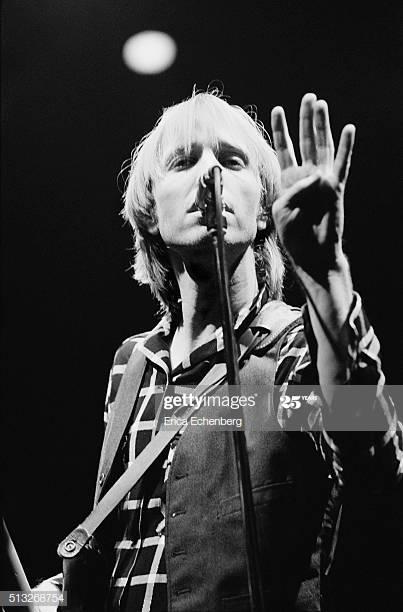
heartland rock artist perform on stage
Relation: Action, Story